Golden Nugget Lake Charles

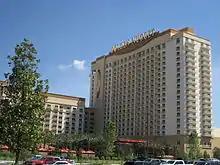
Golden Nugget Resort Lake Charles

Golden Nugget Lake Charles offers more than a dozen restaurants and bars, including a number of Landry's-owned restaurants – Landry's Seafood, Vic & Anthony's Steakhouse, Saltgrass Steak House, Cadillac Bar & Grill, Grotto Ristorante, Lillie's Asian Cuisine, Claim Jumper Grill, The Buffet and others. The resort is also home to Louisiana's first Blue Martini, a Florida-based cocktail lounge.